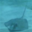
Label: ray